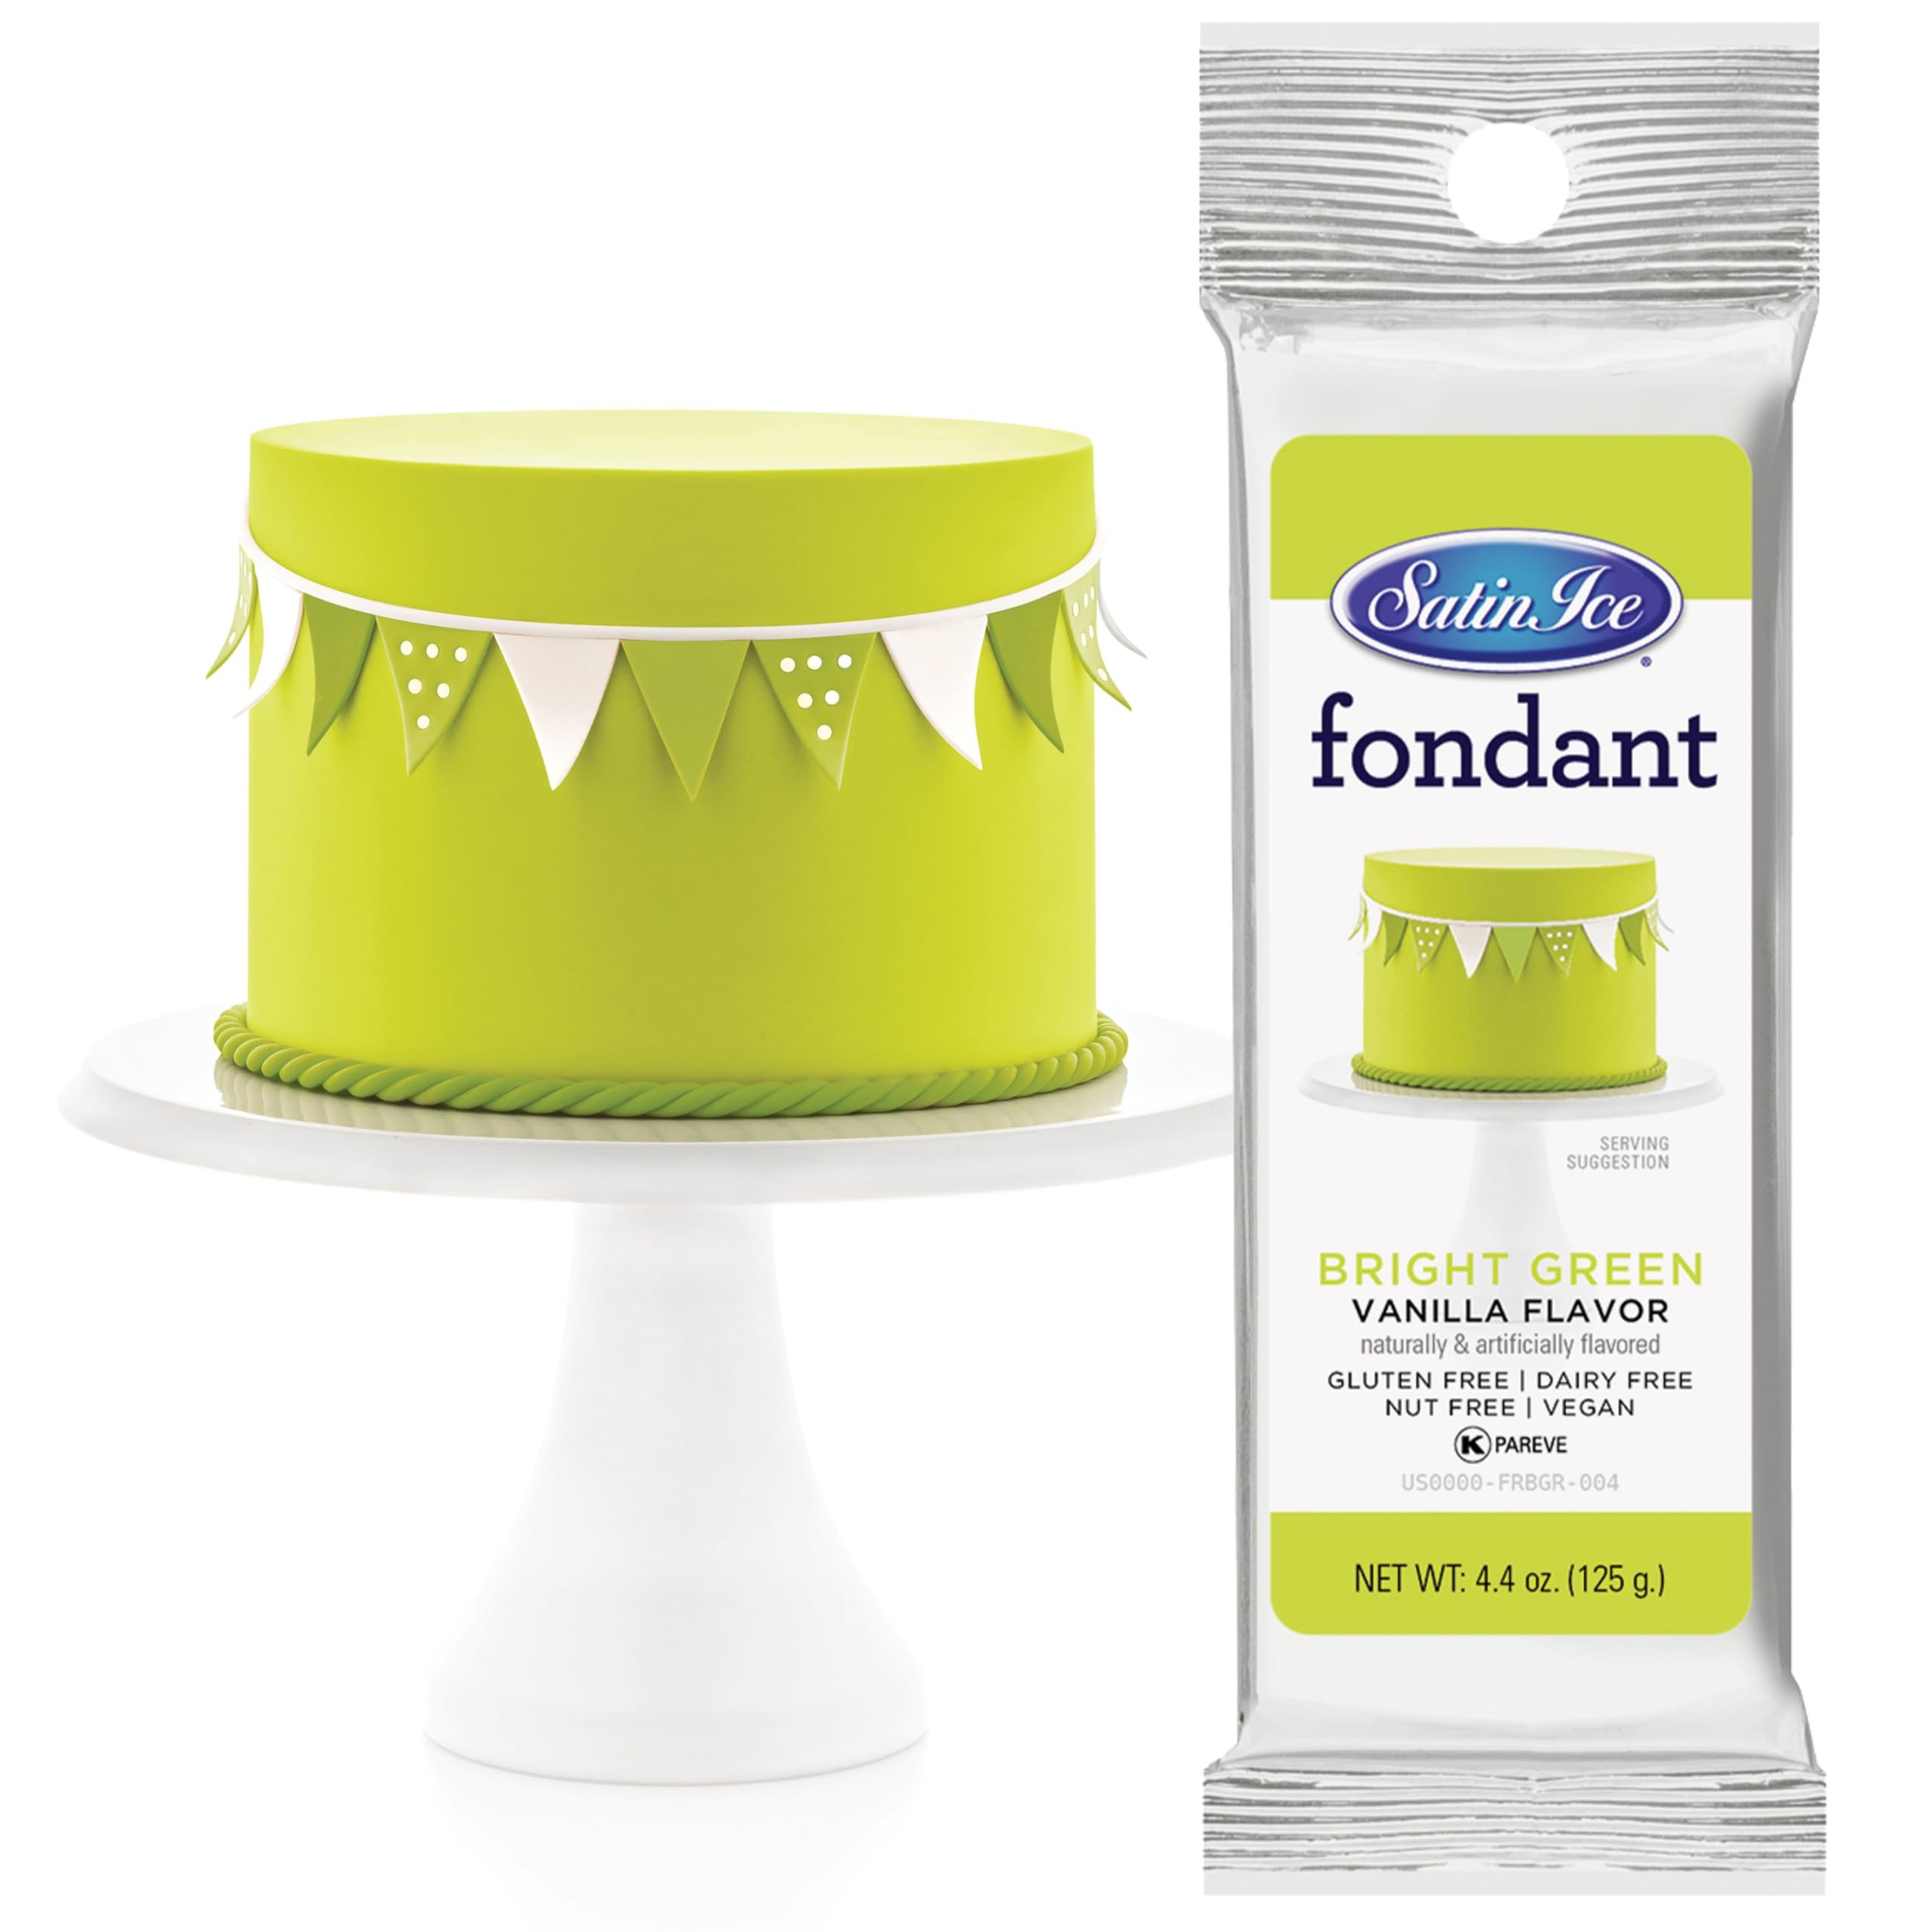
Item Name: Satin Ice Fondant, Bright Green, 4.4 Ounce
Bullet Point 1: EXCELLENT TASTE: Enhanced with premium vanilla & chocolate flavors that complements various cake flavors without overpowering. Satin Ice is the #1 fondant for cake decorators and artists world-wide; This is the fondant to use when a cake needs to look and taste just right
Bullet Point 2: PROFESSIONAL QUALITY & WORKABILITY: Rolls thin and delivers a smooth, flawless finish every time, making it the choice for cake decorators and bakers. Exceptional workability makes Satin Ice fondant easy for anyone to use to make incredible cakes for any occasion.
Bullet Point 3: ALLERGEN FREE & KOSHER PAREVE: Satin Ice Fondant is Dairy Free, Gluten free, Nut Free, Soy Free, Certified Kosher, Halal and Vegan Friendly to accommodate dietary restrictions.
Bullet Point 4: DESIGNED FOR COVERING & DECORATING: Use Satin Ice Fondant to cover desserts, mold it into unique toppers, or cut out different shapes to decorate festive cakes, cupcakes, cookies, and so much more!
Bullet Point 5: VIBRANT & CUSTOMIZABLE COLORS: Available in a range of colors and easy to mix for creating custom shades.
Product Description: THE #1 CHOICE OF CAKE ARTISTS AROUND THE WORLD Satin Ice is a premium quality fondant for creating a smooth, elegant finish for wedding, birthday, novelty, and special-occasion cakes. Additionally, it is used as a modeling paste to create decorative borders, flowers, figurines, drapes & bows. Blow your friends and clients away with unbelievable designs and artwork for those special occasions. Satin Ice is the choice of professional worldwide, yet easy enough to use for the home baker. Satin Ice has established itself as an industry leader, not only for its premium quality and workability, but also for its great texture, taste, and assortment of colors! We pride ourselves in working closely with professional cake artists to develop a deep understanding of the craft and create a product that satisfies the demands of the best cake decorators, hobbyists, and beginners. Satin Ice is the professional’s choice for premium quality and creativity and offers many favored attributes like gluten free, dairy free, nut free, and Kosher Pareve. HANDLING PROCEDURES Crumb coat cake with a thin, smooth layer of buttercream. Refrigerate or set aside. Keep hands, tools, and work surface completely dry. Moving quickly, knead fondant in small quantities and combine for final knead. Immediately roll to 1/8 inch (3mm) on a non-stick surface (e.g. baking mat). Use a thin dusting of cornstarch or confectioners’ sugar if desired. Drape over cake and adhere. Trim excess and decorate as desired. STORAGE Unused fondant should be resealed quickly and wrapped airtight. Trimmings stored separately. Store at ambient temperature, away from direct light. Chocolate Fondant should be refrigerated after opening.
Value: 4.4
Unit: Ounce

Price: 11.29